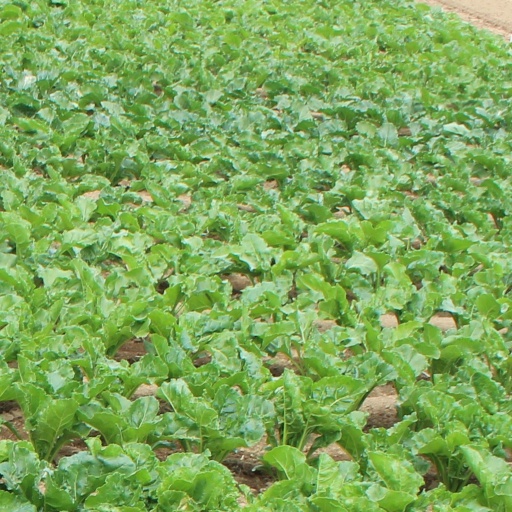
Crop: sugar beet